Tareq Al-Farsani

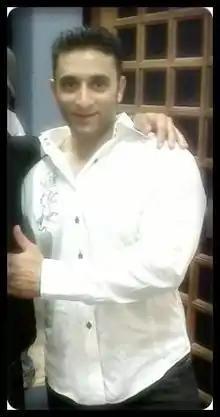
Tariq Al-Farsani

Tariq Jaafar Al-Farsani (born in Manama, Bahrain, 1972) is a Bahraini bodybuilder.